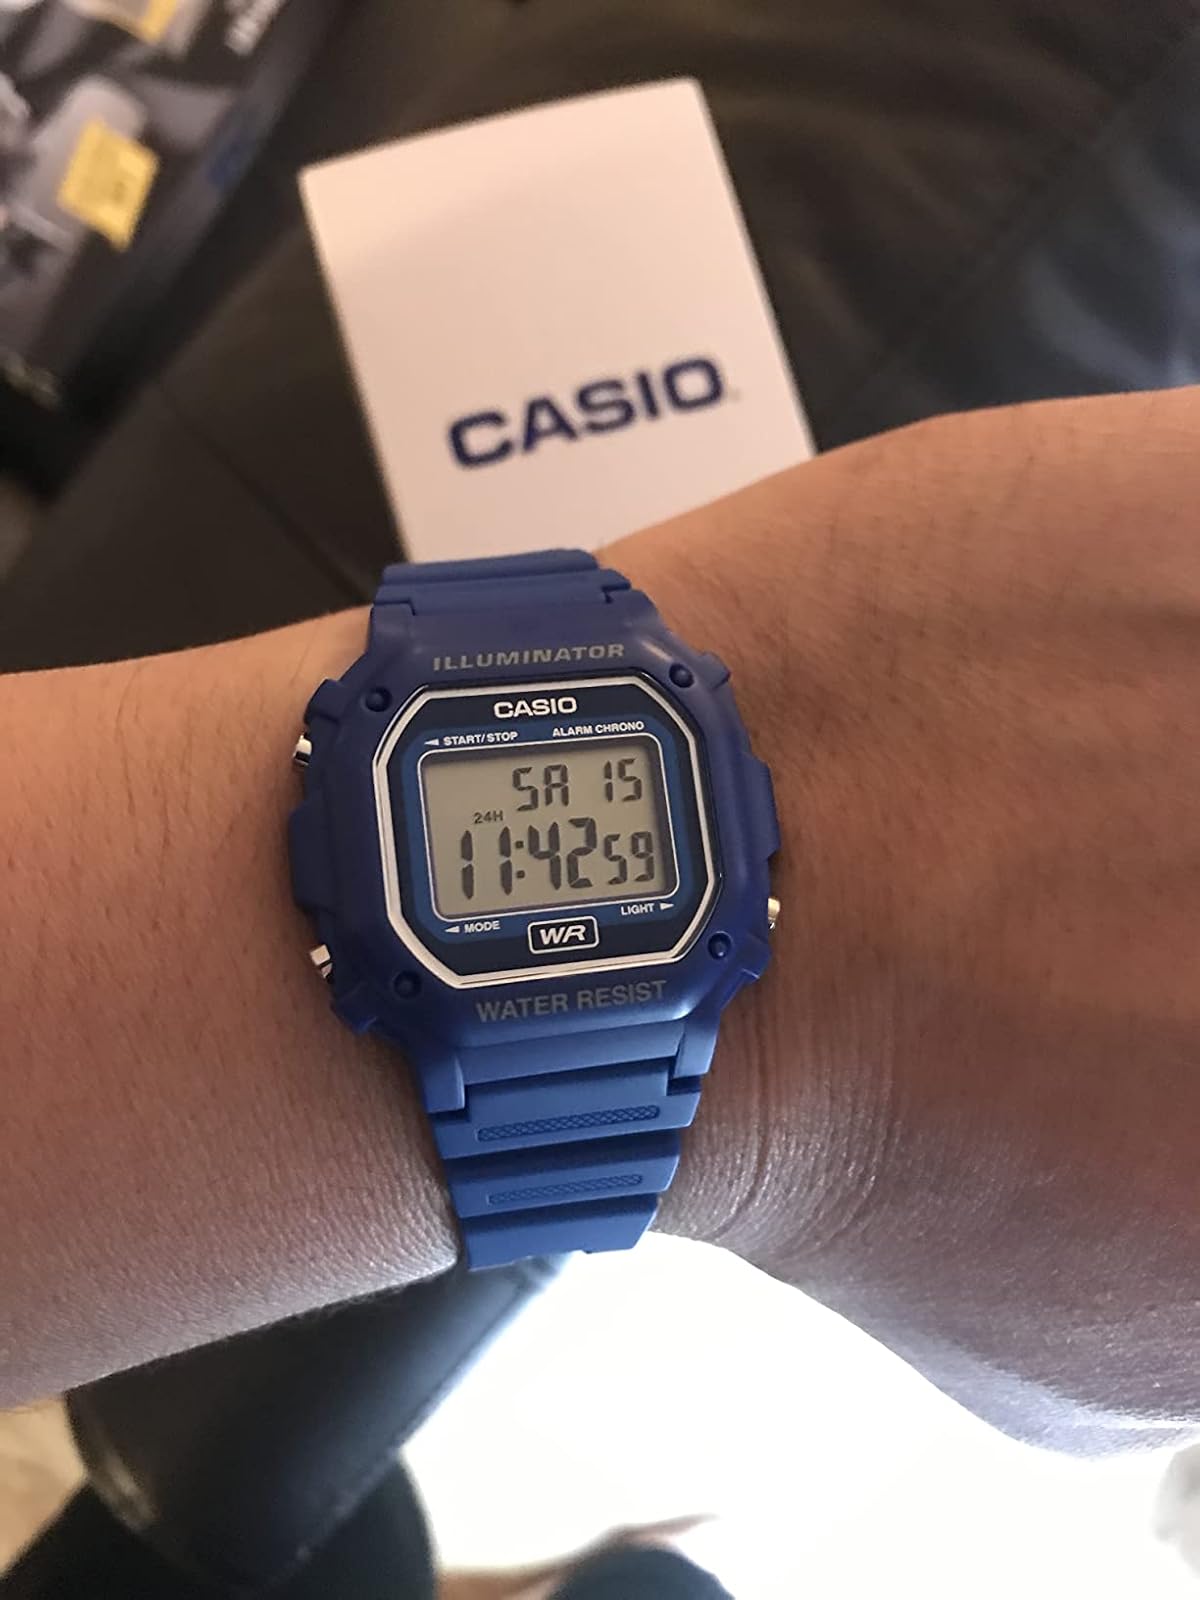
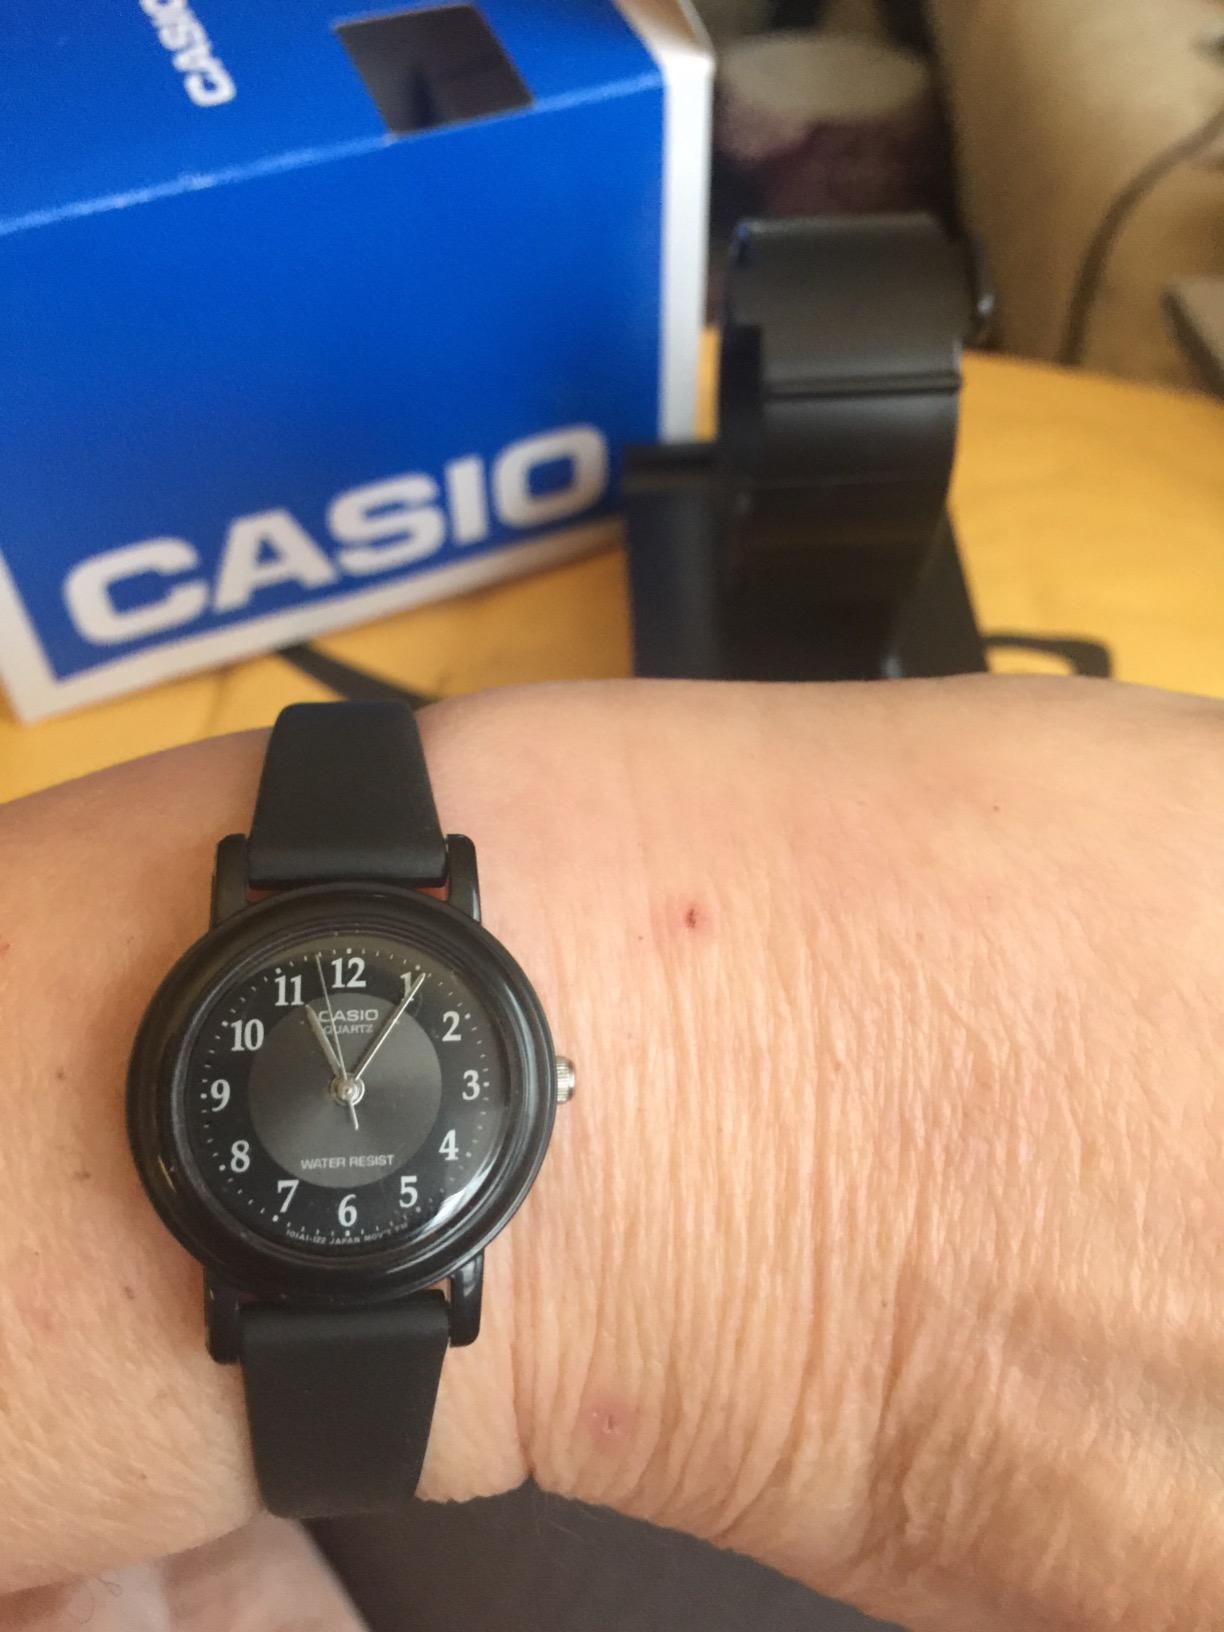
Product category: accessories_watch
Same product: no